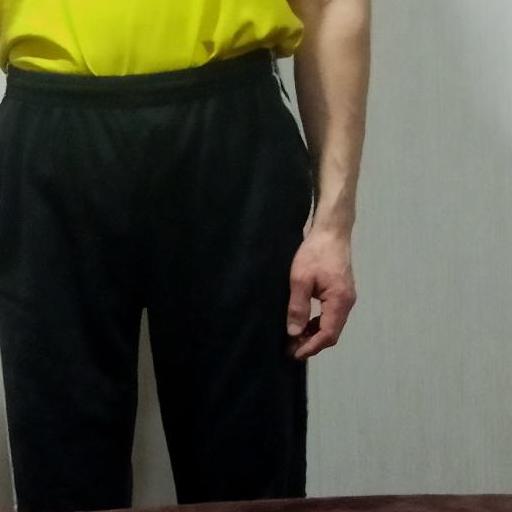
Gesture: no_gesture